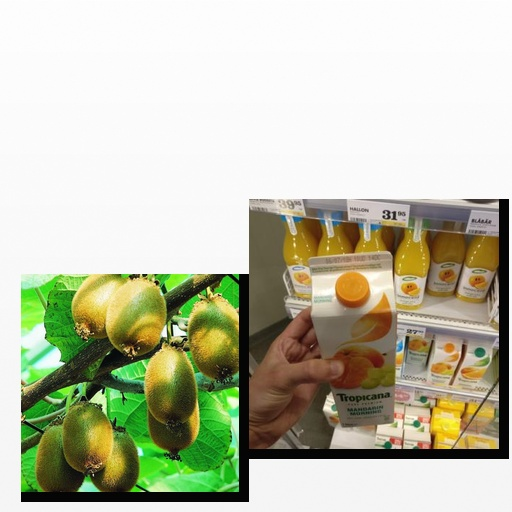
Food items: mandarin_juice, kiwi